To Live and Die in Alabama

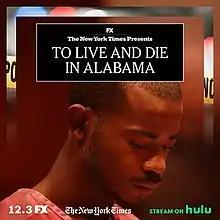

To Live and Die in Alabama is a 2021 documentary film, directed by Matt Kay. It focuses on the circumstances leading to the 2004 arrest and controversial 2020 execution of Nathaniel Woods and the killings for which he was convicted. The film was aired on FX on December 3, 2021, and was made available on Hulu shortly after. A month later, it was released on the "New York Times"' website. The film is a part of "the New York Times Presents" documentary series.